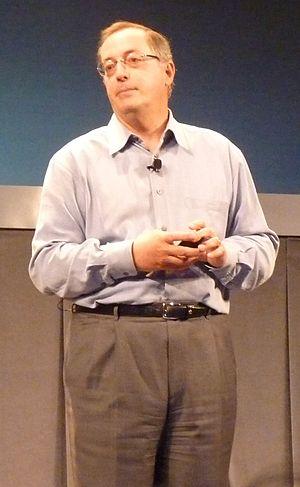
Paul Otellini, né le 12 octobre 1950 à San Francisco et mort le 2 octobre 2017, est un dirigeant d'entreprise américain. Il a été président et CEO d'Intel, poste où lui a succédé Brian Krzanich.